Ohio State Route 531

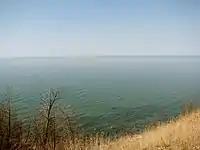
Lake Erie view from Ohio State Route 531.

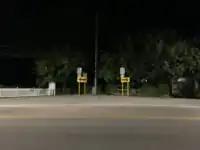
Ohio State Route 531 and Ohio State Route 534 in Geneva-on-the-Lake

State Route 531 (SR 531) is an east–west state highway in the U.S. state of Ohio. The western terminus of State Route 531 is at the northern terminus of State Route 534 in Geneva-on-the-Lake, at a curve along Lake Road. The route's eastern terminus is at the northern terminus of State Route 7, at a signalized intersection in Conneaut.